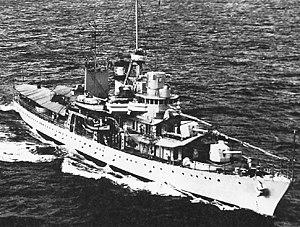
La bataille des Caraïbes est une campagne navale menée pendant la Seconde Guerre mondiale dans le cadre de la bataille de l'Atlantique de 1941 à 1945. Les sous-marins allemands et italiens avaient pour objectif d'annihiler l'approvisionnement en pétrole et autres matériaux des Alliés. Notamment, l'économie britannique et l'effort de guerre de Londres ne pouvaient compter que sur des approvisionnements par voie maritime, et l'Axe cherchait donc à établir un blocus du Royaume-Uni pour étrangler et vaincre son dernier adversaire en Europe de l'Ouest. Les submersibles menèrent une guerre sous-marine à outrance en coulant de nombreux navires de commerce dans la mer des Caraïbes et dans le golfe du Mexique, attaquant également des cibles côtières aux Antilles. L’amélioration de la guerre anti-sous-marine alliée et l'engagement américain dans le conflit ont finalement conduit les sous-marins de l’Axe hors de la région des Caraïbes.